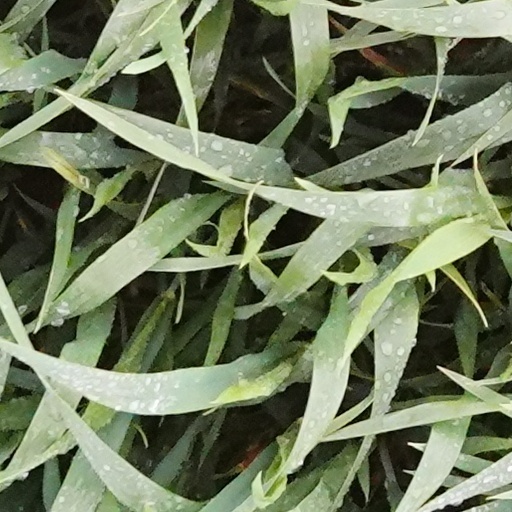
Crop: wheat